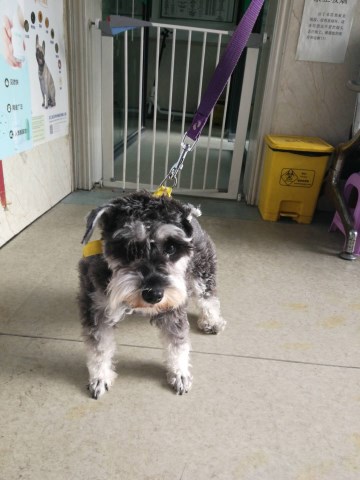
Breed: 2342-n000102-miniature_schnauzer